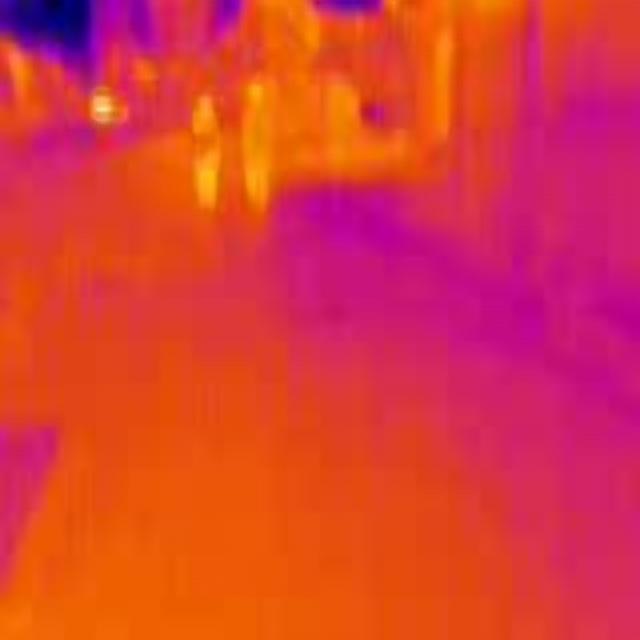
Detected objects:
label: person
label: person